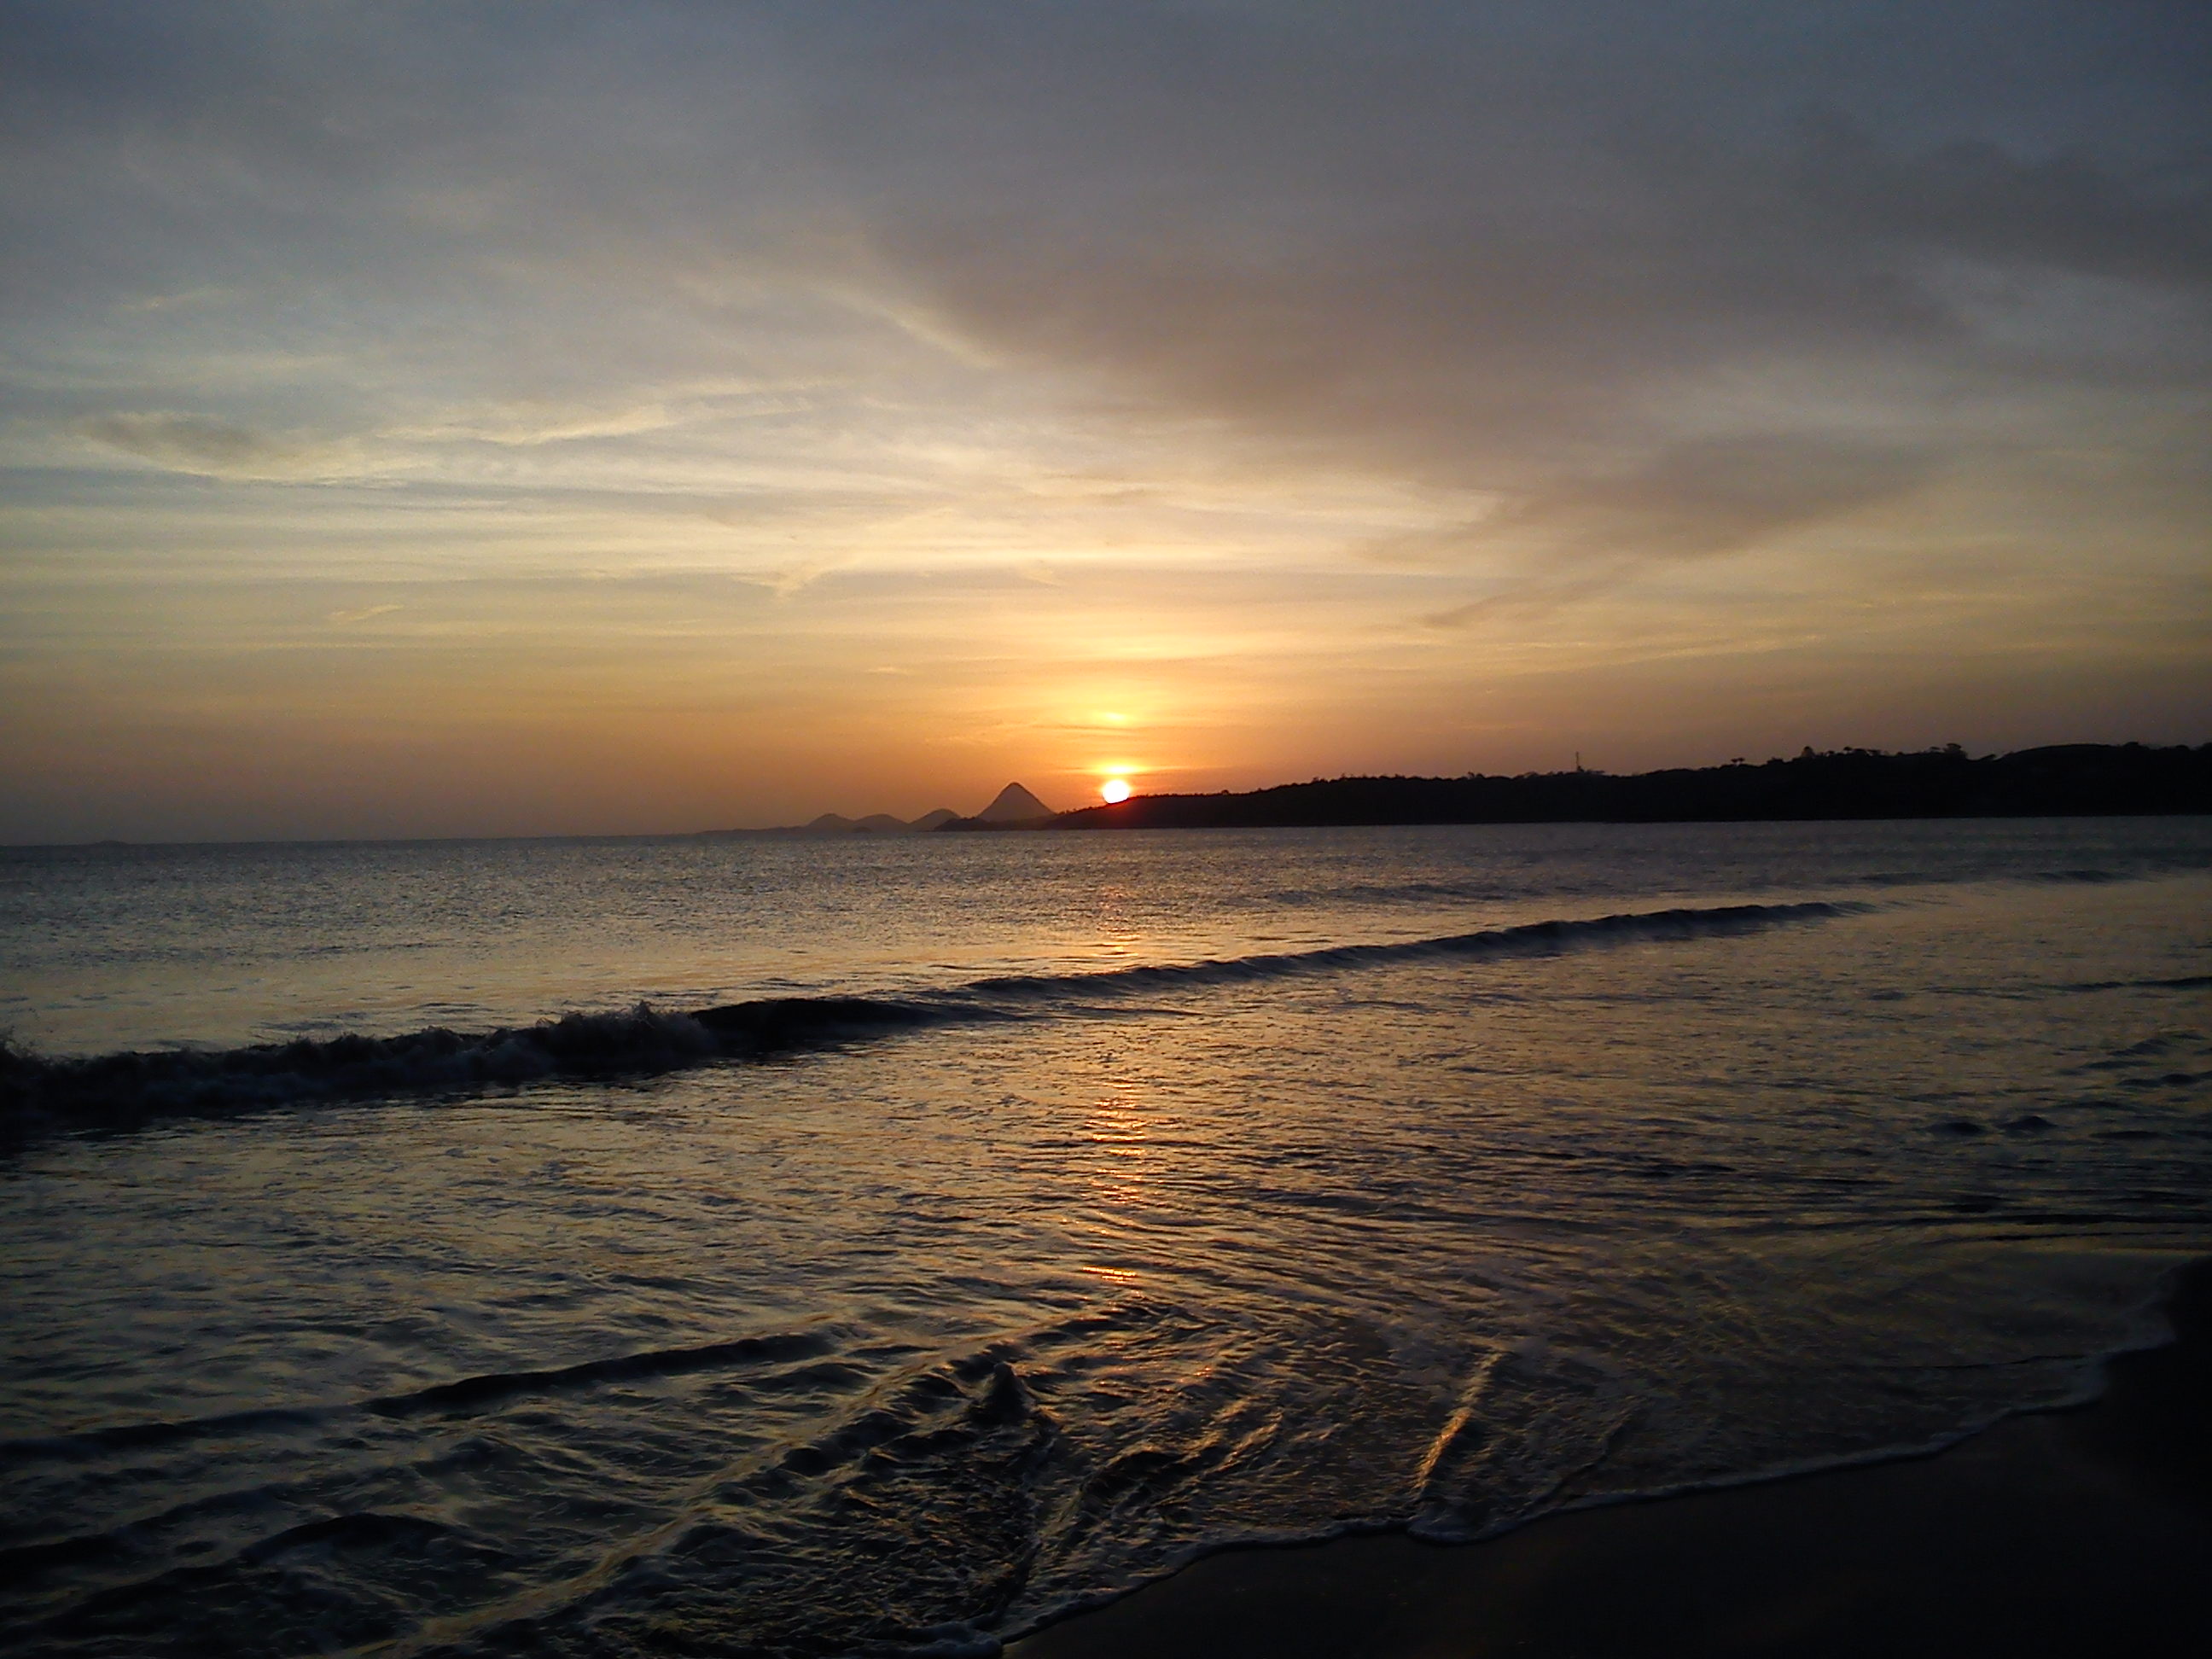
sunset, sun, landscape, summer, horizon, sea, sky, body of water, ocean, sunrise, shore, water, calm, afterglow, wave, wind wave, morning, evening, beach, coast, dawn, cloud, dusk, sunlight, coastal and oceanic landforms